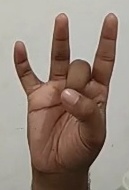
ASL sign: 8